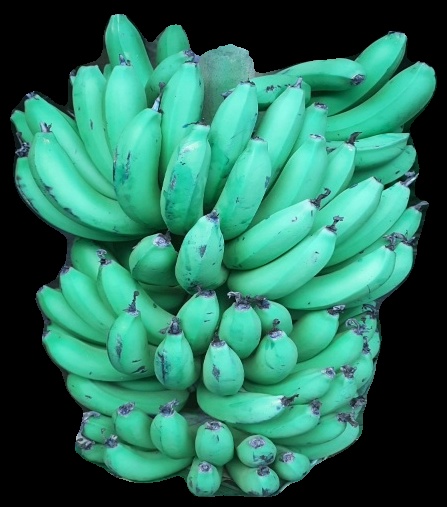
Variety: pachbale
Grade: grade1